Disgraced

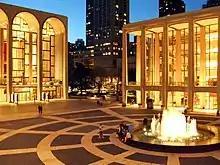
"Disgraced" made its Off-Broadway debut at Lincoln Center.

On November 2, 2011, the Chicago cast was announced. Usman Ally played Amir, Alana Arenas played Jory, Behzad Dabu played Abe, Benim Foster played Isaac, and Lee Stark played Emily. Previews started on January 27, 2012, and the official debut was on January 30. The Chicago production creative team included set designer Jack Magaw, lighting designer Christine Binder, costume designer Janice Pytel, prop designer Nick Heggestad, sound designer Kevin O’Donnell, fight choreographer David Woolley, and production stage manager Katie Klemme.